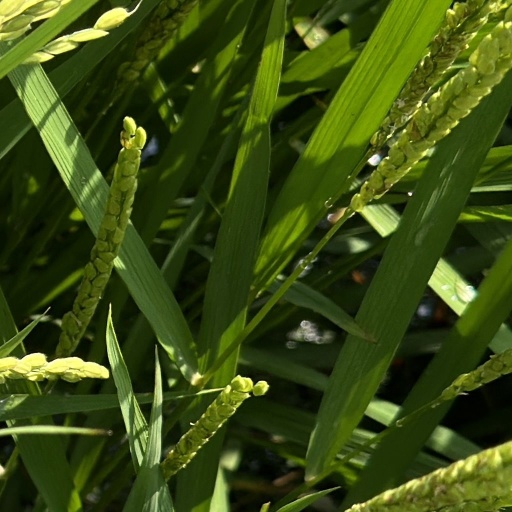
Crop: rice